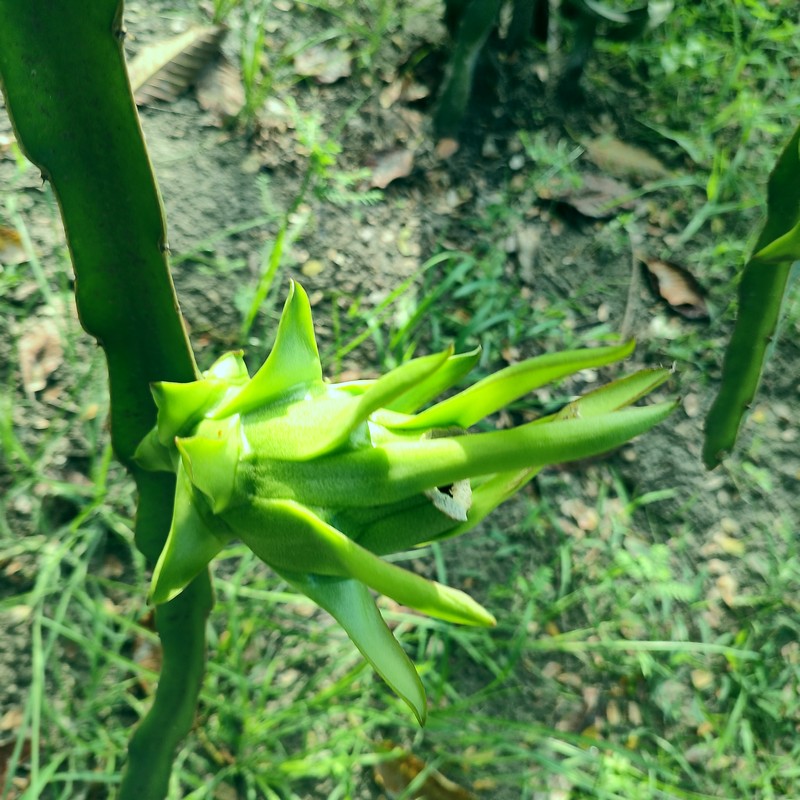
Label: Immature Dragon Fruit